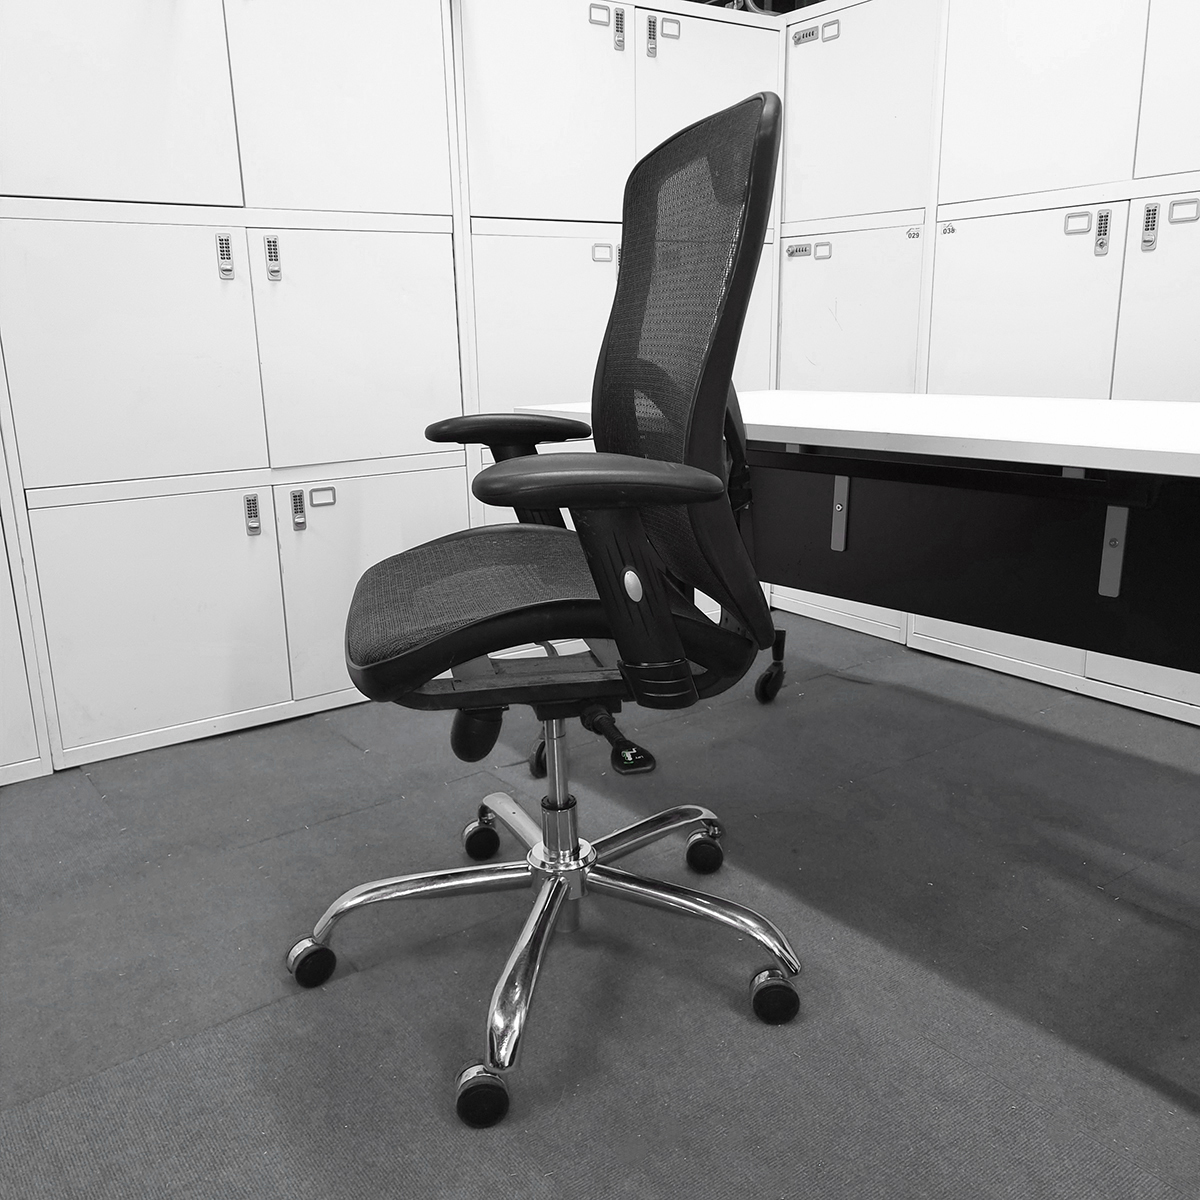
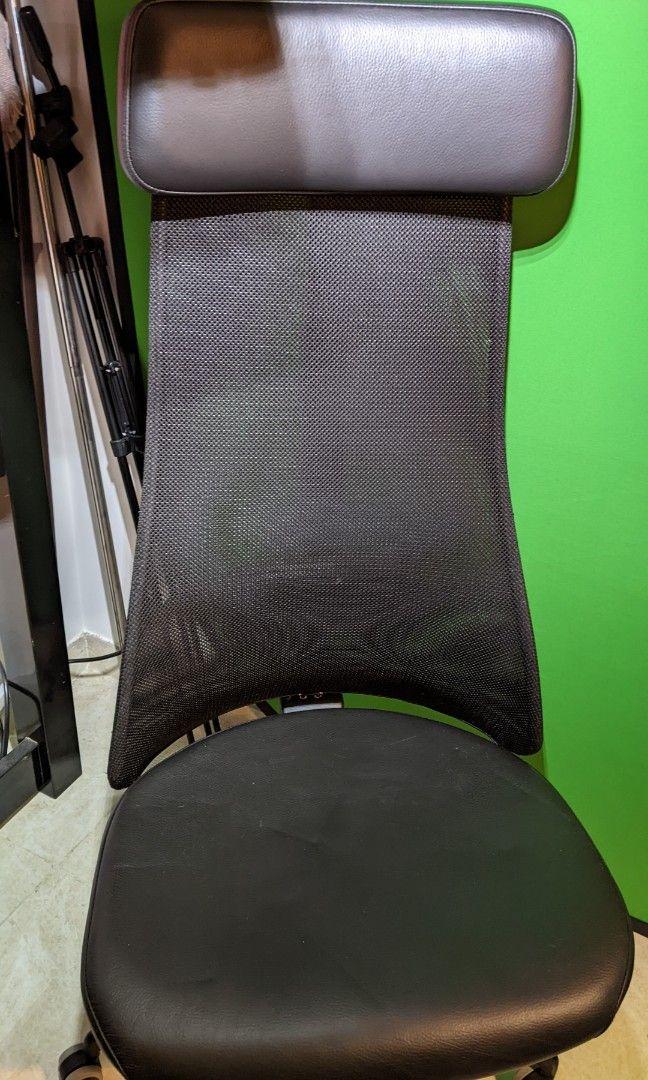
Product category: items_chair
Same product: no